Jorge Hurtarte

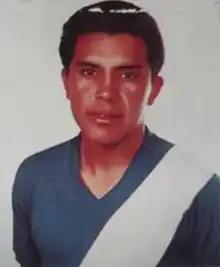

Jorge Hurtarte (born 23 April 1944) is a Guatemalan former footballer. He competed in the men's tournament at the 1976 Summer Olympics.